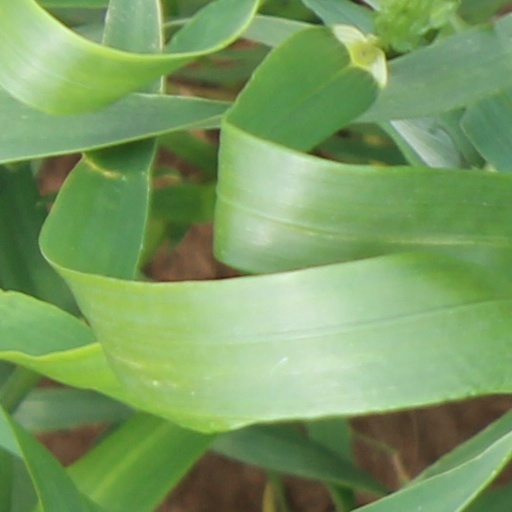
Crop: wheat